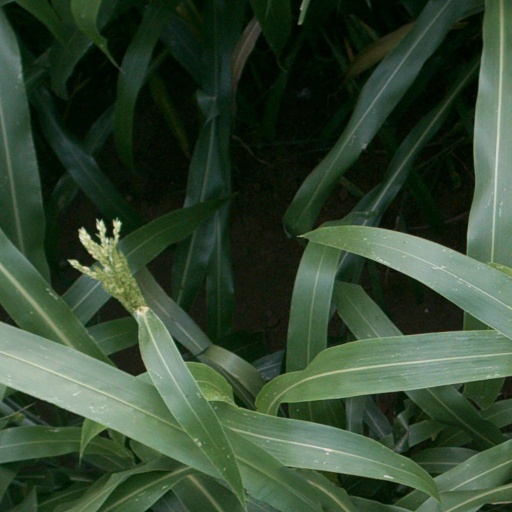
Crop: sorghum